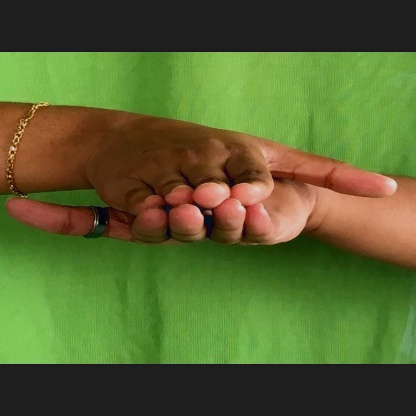
Mudra: Matsya